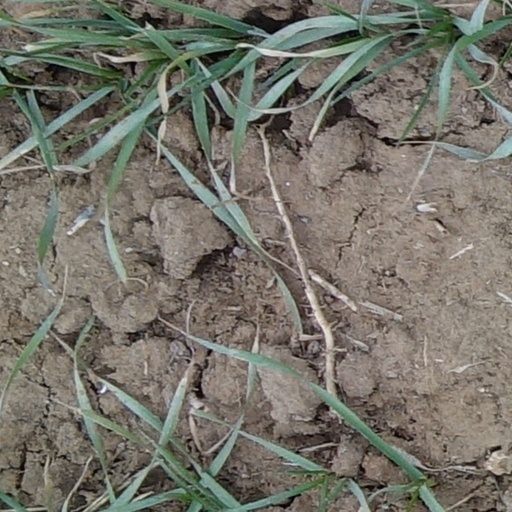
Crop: wheat